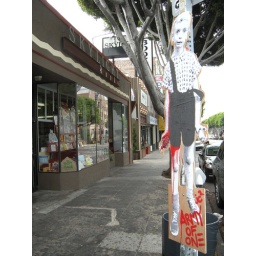
at our favorite book store in Los Feliz...........army of one has found a home on Vermont ave.............